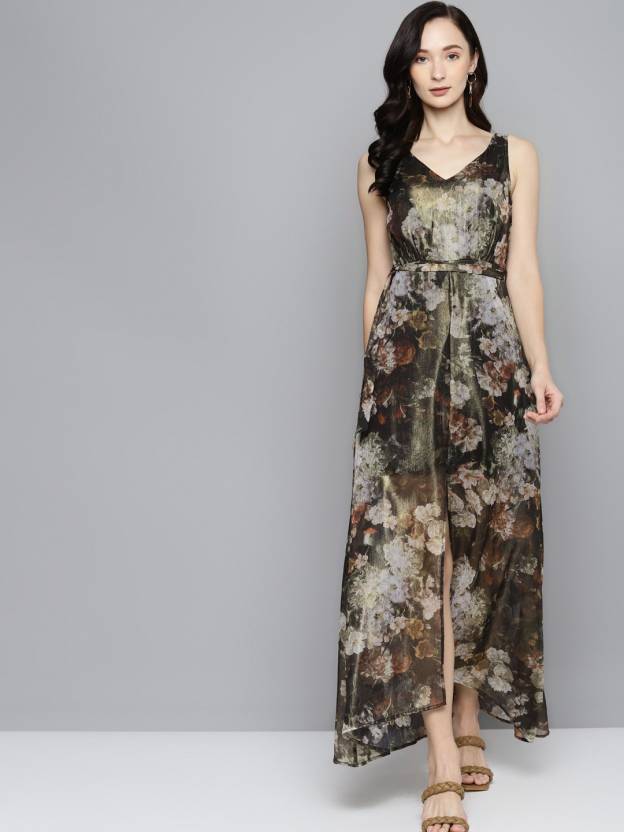
Product: Women A-line Green Dress
Price: ₹919
Colors: Green
Description: Green Floral Chiffon V-Neck Belted Maxi, in Chiffon fabric, Polyester Lining, Maxi Length, A Line, Zipper Closure, Straight Hemline and features Self Fabric Belt At Waist